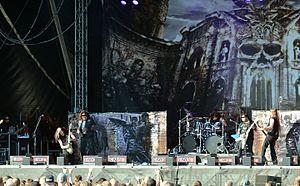
Testament est un groupe de thrash metal américain, originaire de Berkeley, en Californie. Formé en 1983 sous le nom de Legacy, le groupe se compose du chanteur Chuck Billy, des guitaristes Eric Peterson et Alex Skolnick, du bassiste Steve DiGiorgio et du batteur Gene Hoglan. Depuis sa création en 1983, le groupe connait un bon nombre de changements de formation, Peterson restant le seul membre constamment présent. Billy remplace l'ancien chanteur Steve Souza en 1986, avant l'enregistrement de leur premier album studio album, The Legacy, et restera membre du groupe depuis. Billy et Peterson sont les seuls membres à participer sur chaque album.